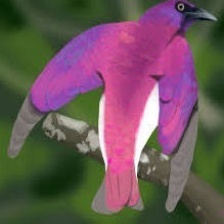
Species: VIOLET BACKED STARLING
Scientific name: CINNYRICINCLUS LEUCOGASTER